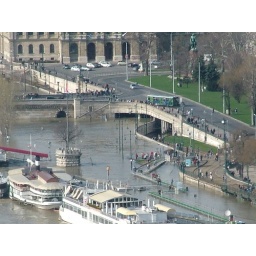
Normally there is a tram line, a foot path and a road under that bridge, then just water under the bridge.